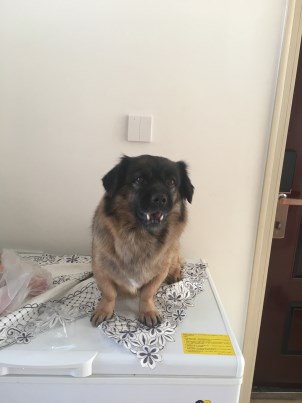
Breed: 3336-n000121-chinese_rural_dog